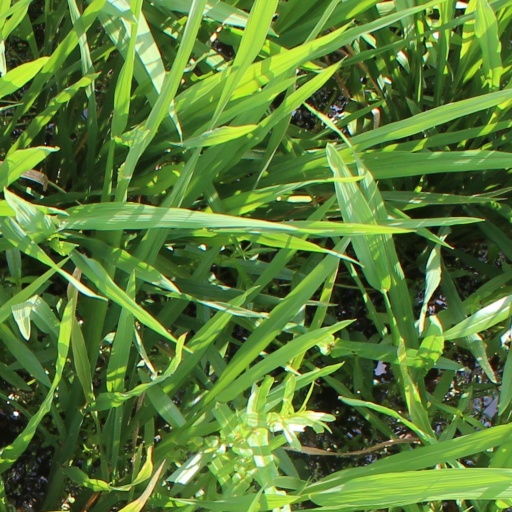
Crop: rice